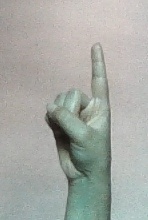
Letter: bb